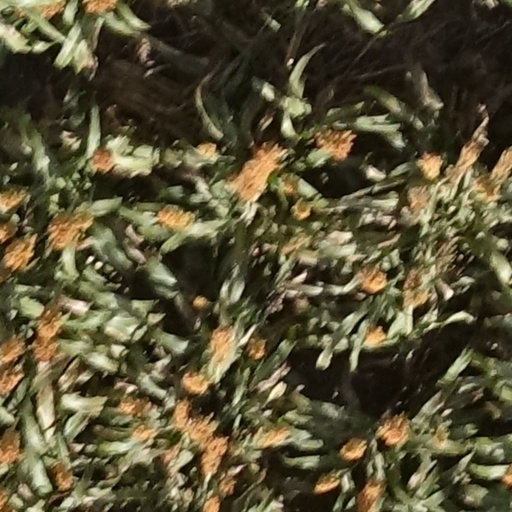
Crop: sorghum